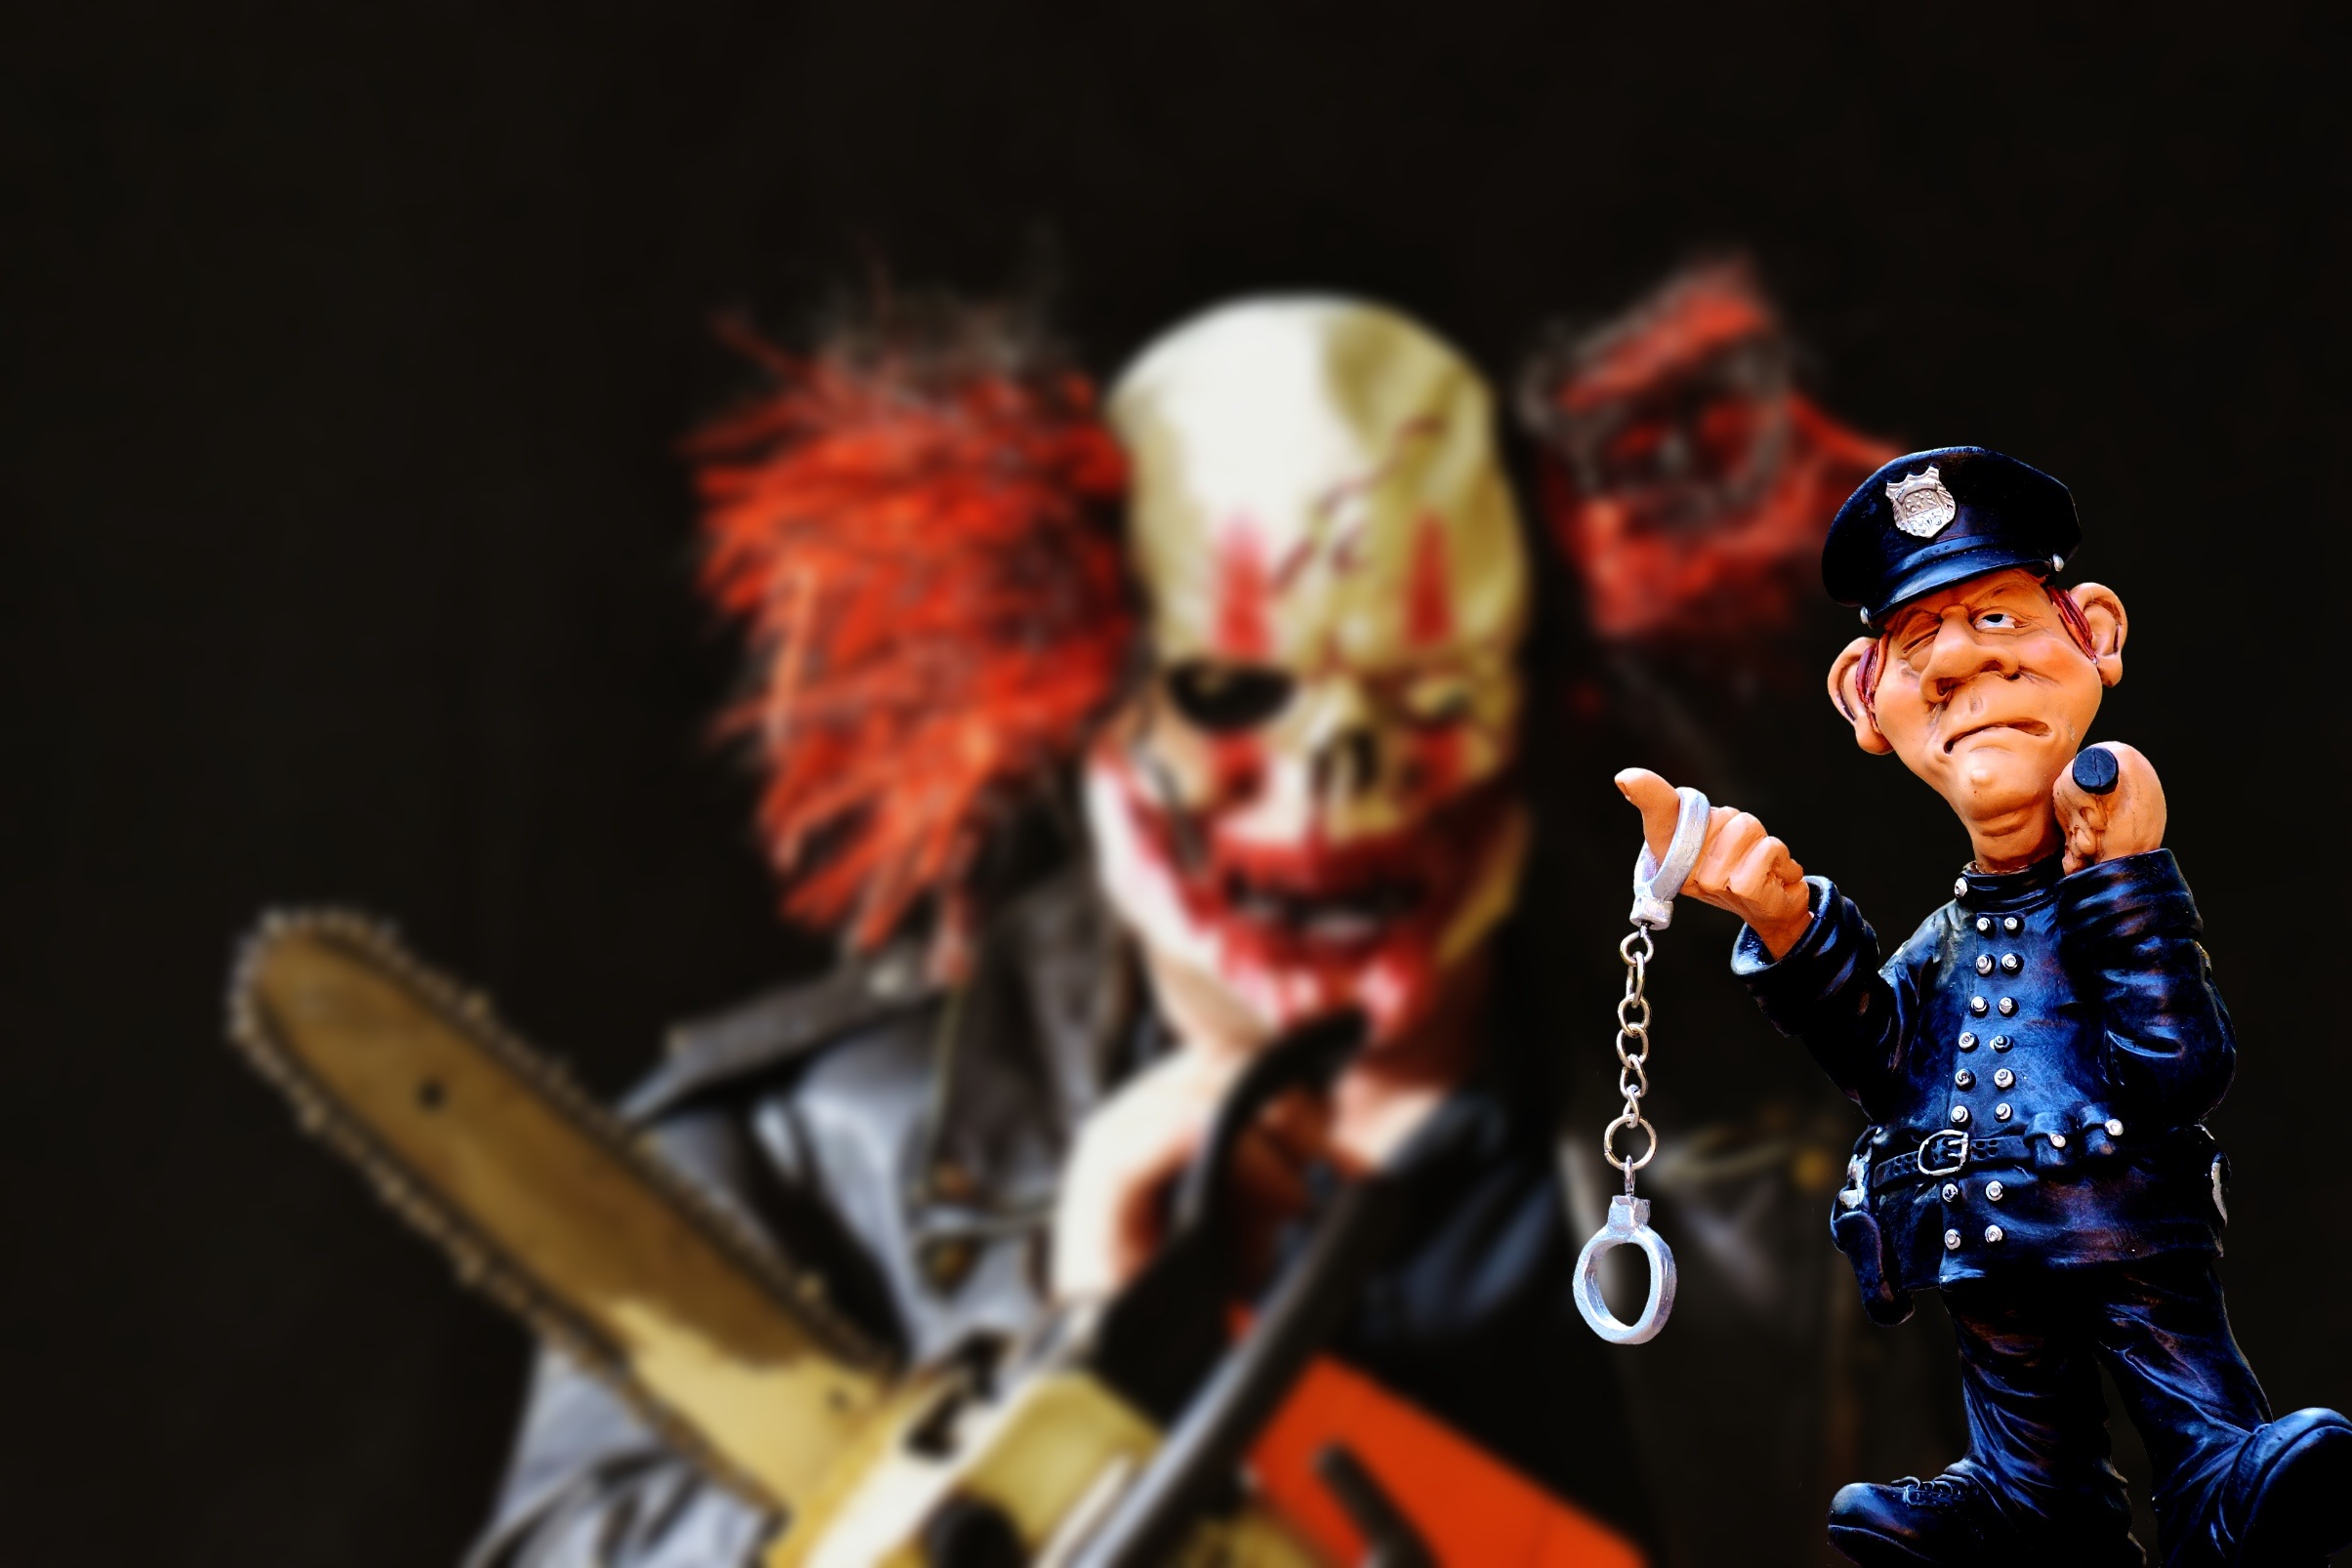
halloween, usa, musician, performance, crazy, police, guitarist, trend, theme, up to date, penalty, terrible, offender, musical theatre, assault and battery, evil clowns, fear and loathing, punishable, horror clowns, barmy, scare and injure people, without scruple, unscrupulously